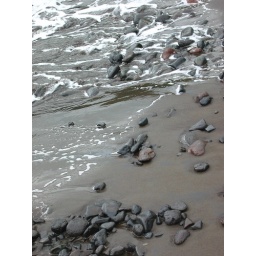
many of the beaches in Tahiti are of the black sand variety like this one on the far side of the island